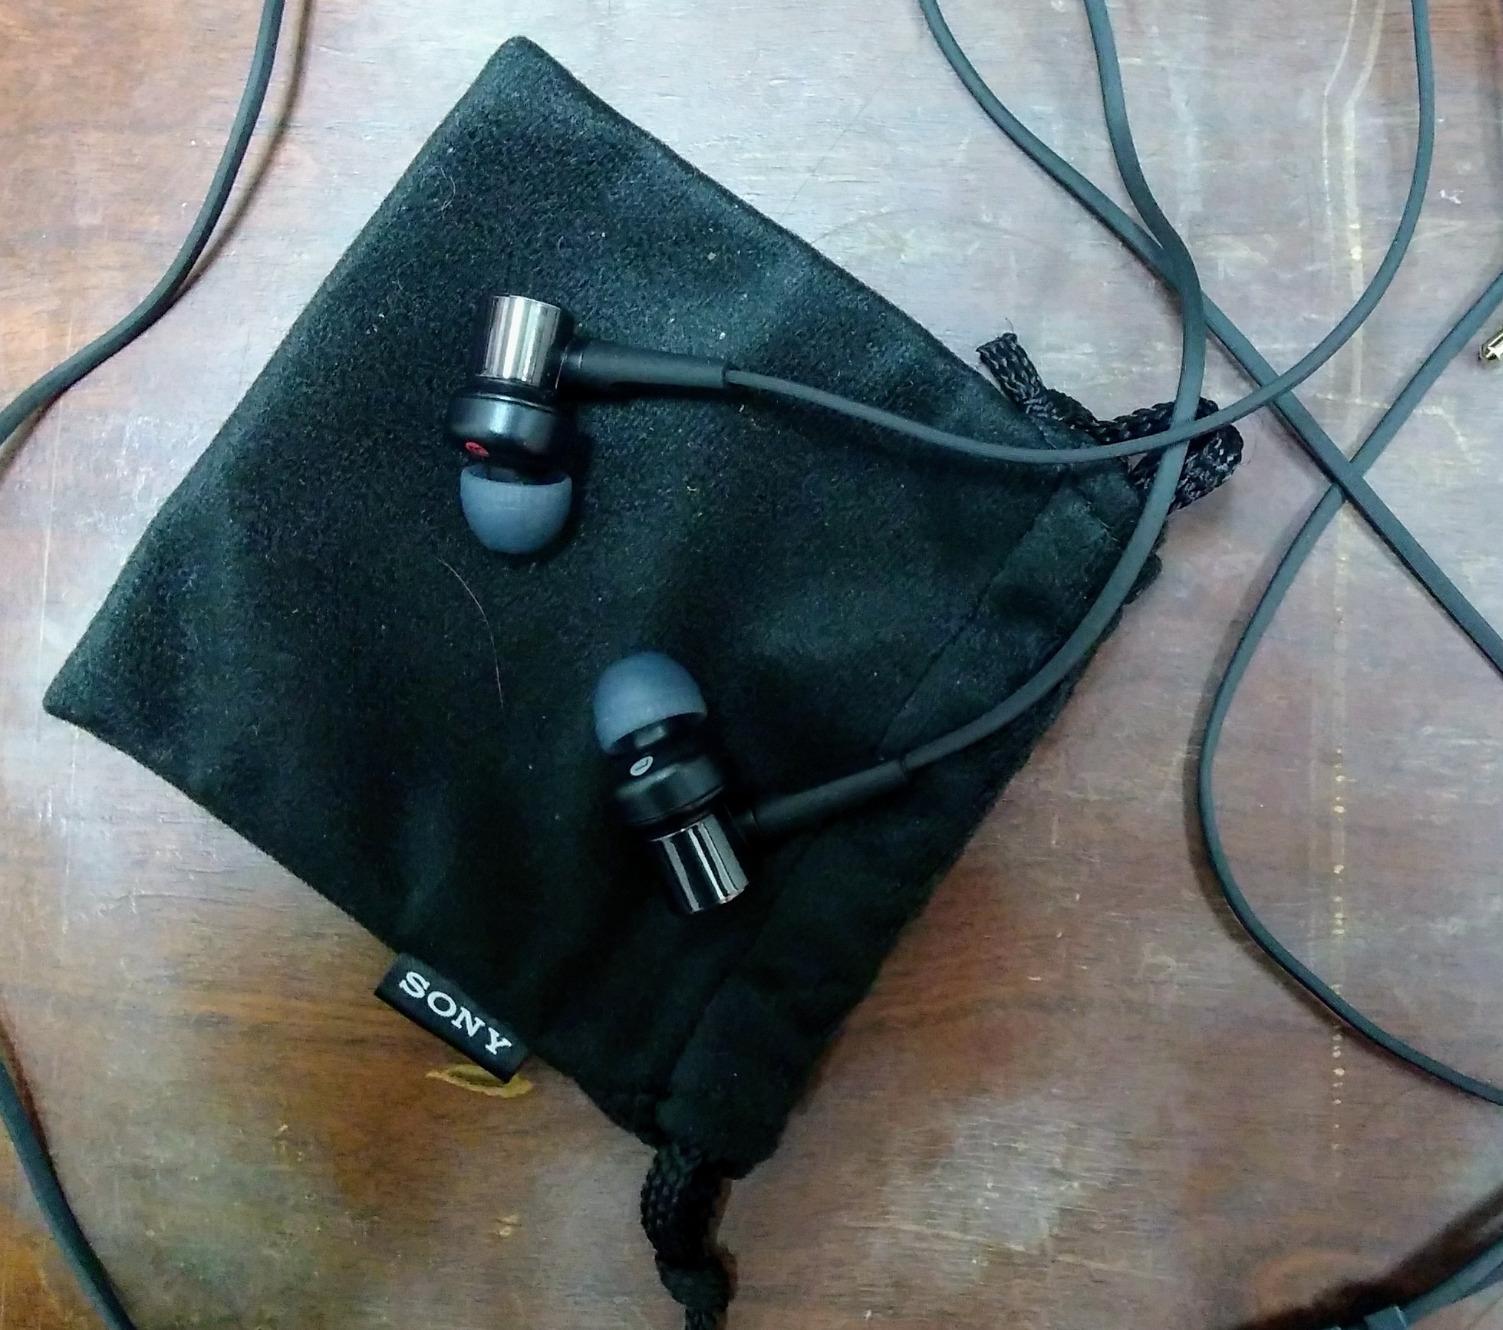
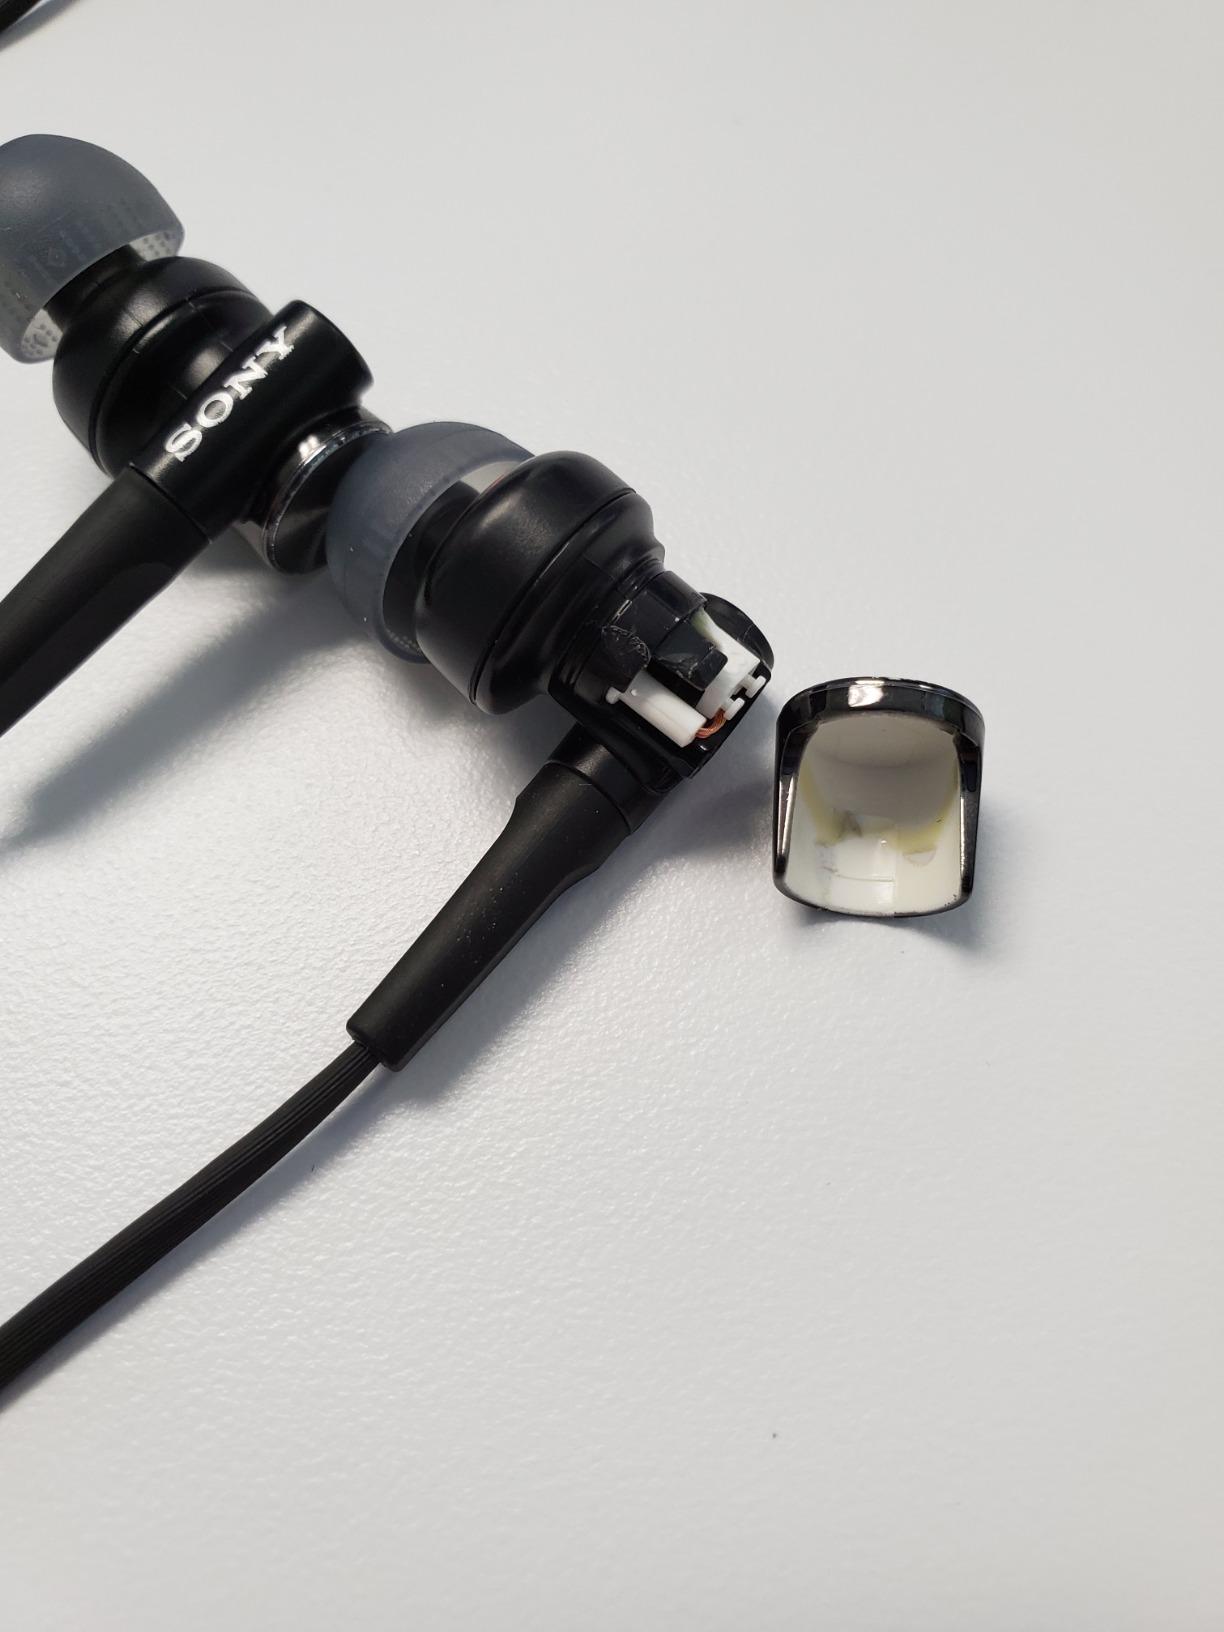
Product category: headphones
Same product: yes